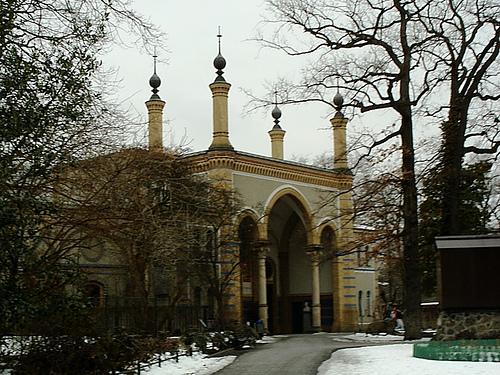
Weather: snow or frosty